Billy Clarke (footballer, born 1987)

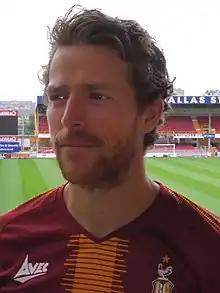
Clarke in 2020

William Charles Clarke (born 13 December 1987) is an Irish football coach and former footballer who is the assistant manager of Hull City under 18s team.